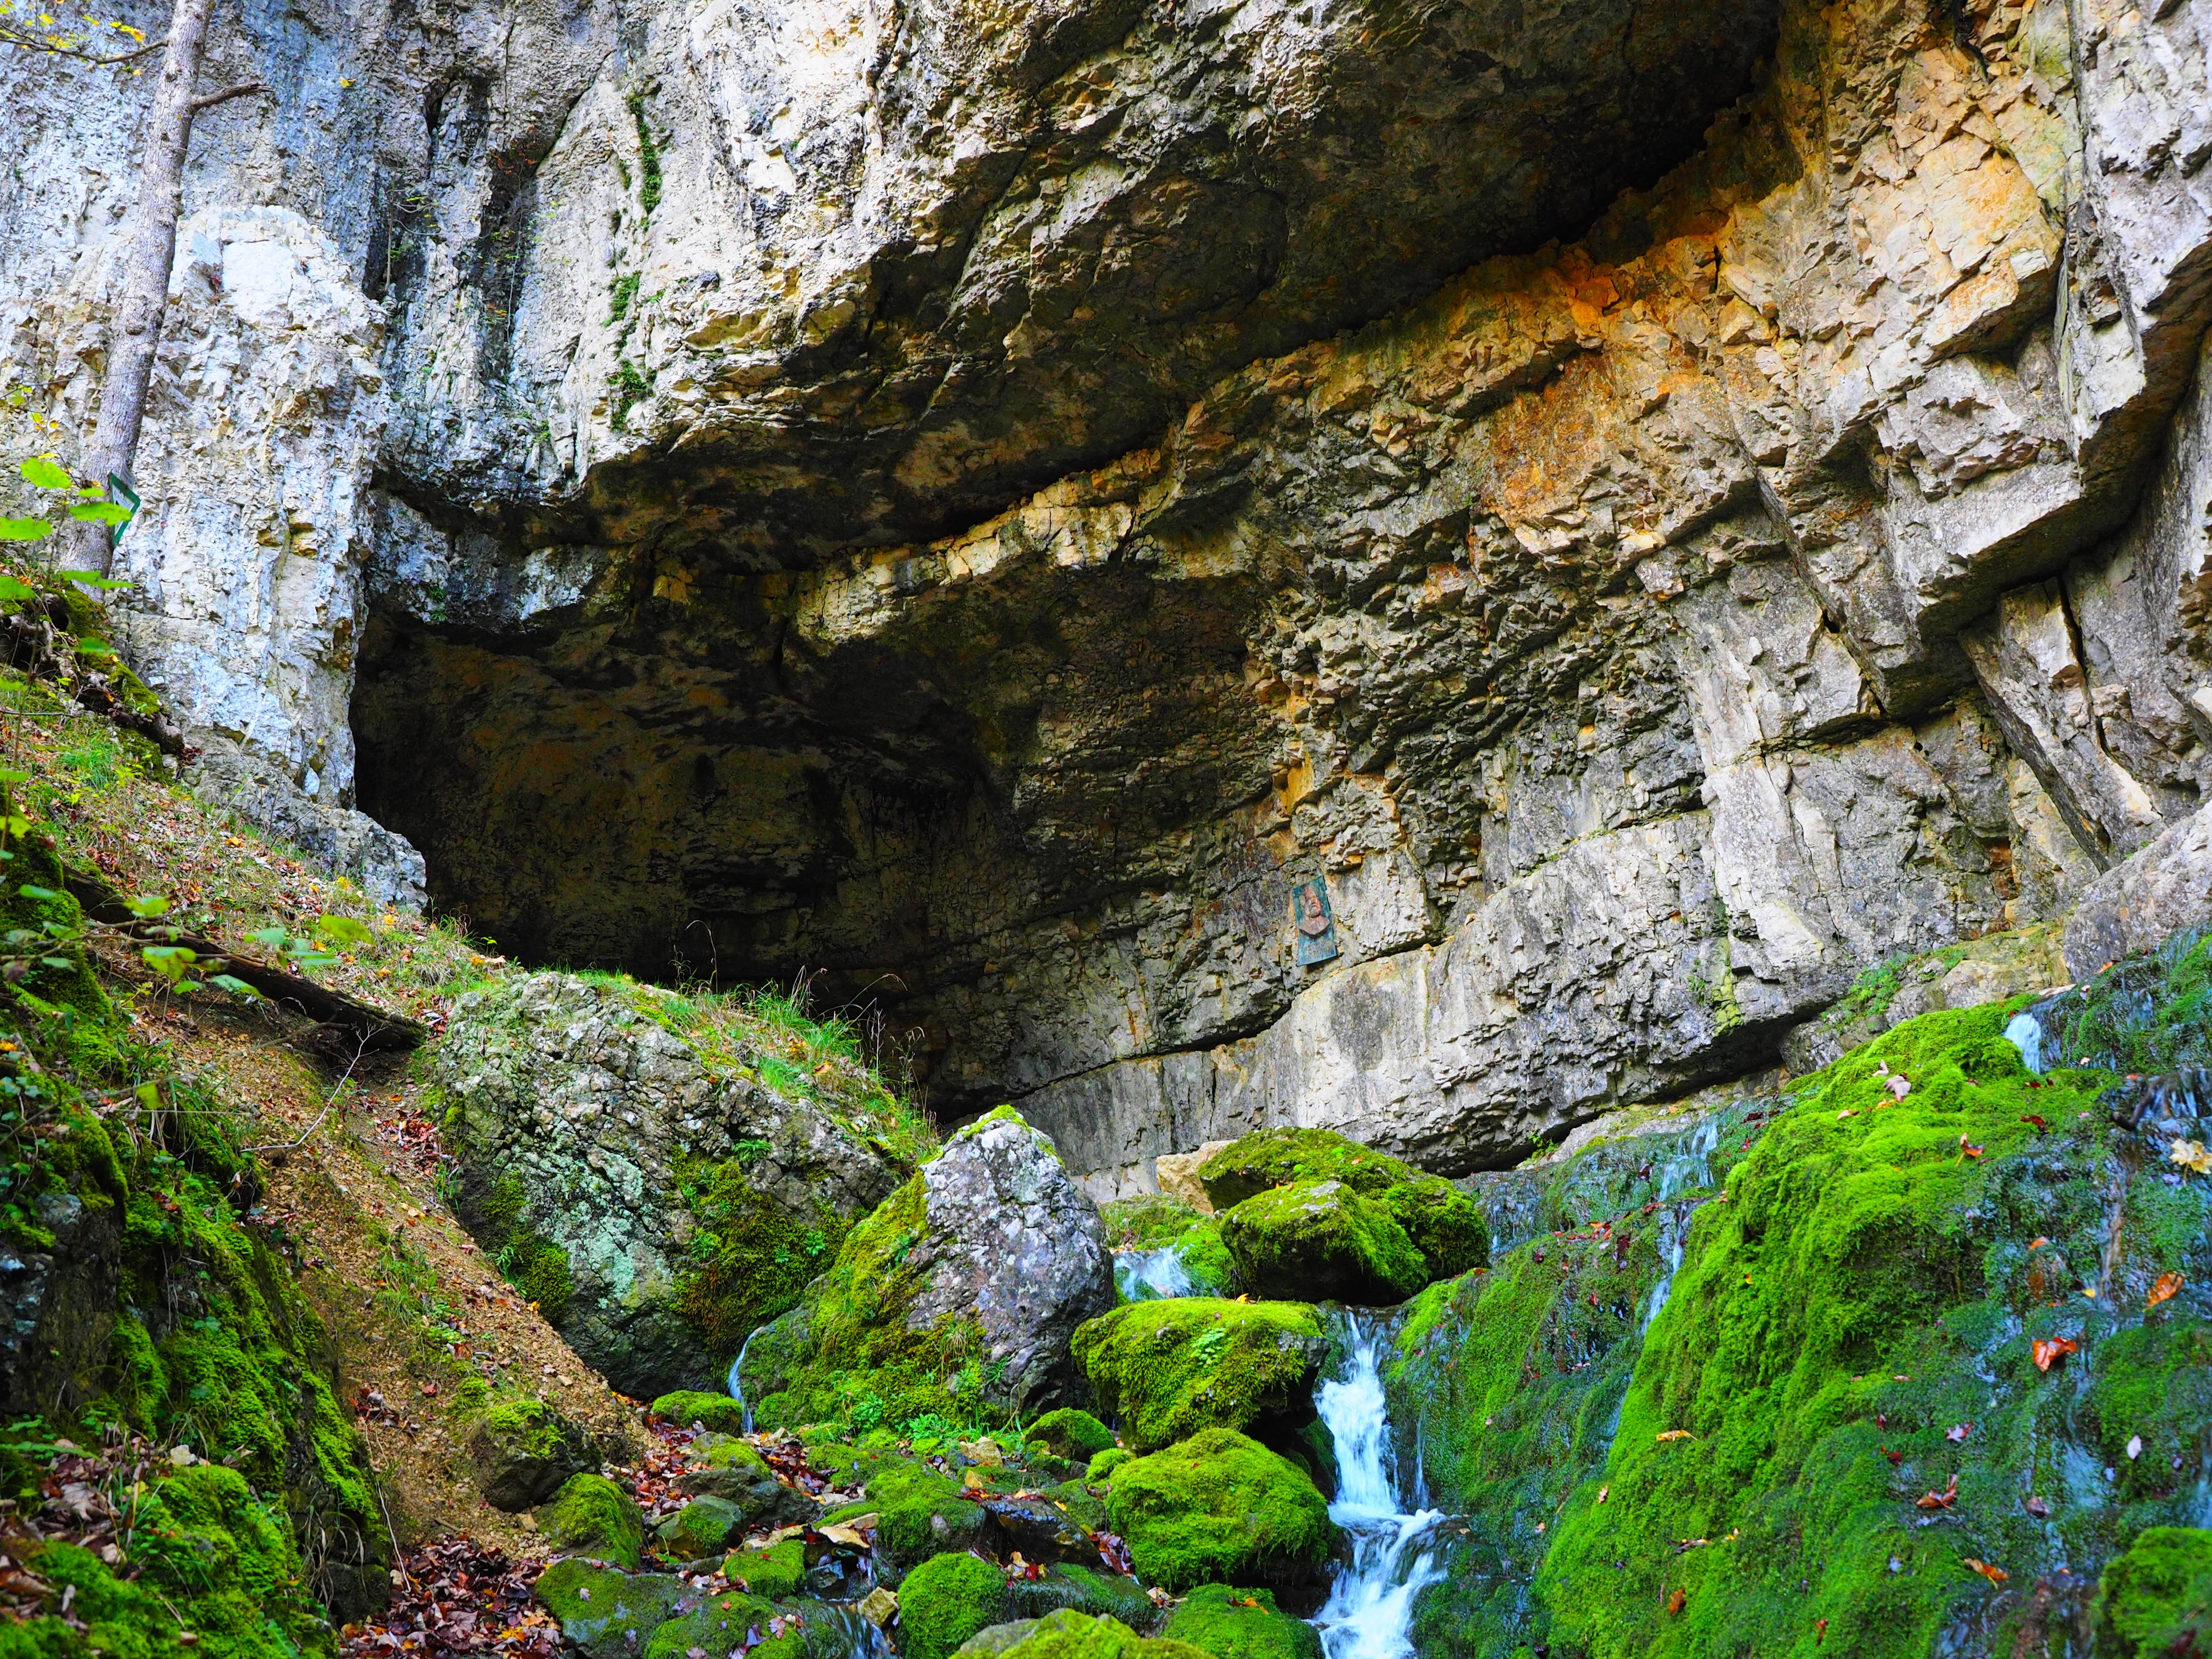
tree, nature, rock, flower, adventure, river, formation, cliff, stream, gorge, terrain, geology, ravine, water feature, karst, landform, bad urach, swabian alb, baden wurttemberg, water cave, geographical feature, falkensteiner cave, grave stetten, active water cave, elsach